Royal Australian Navy

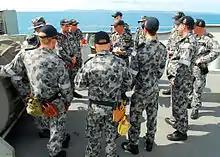
Royal Australian Navy sailors in 2010

Commissioned officers of the Australian Navy have pay grades ranging from S-1 to O-10. The highest rank achievable in the current Royal Australian Navy structure is O-10, an admiral who serves as the Chief of the Defence Force (CDF) when the position is held by a Naval Officer. The navy has a O-11 position Admiral of the Fleet that is honorary and is currently held by Charles III, King of Australia.